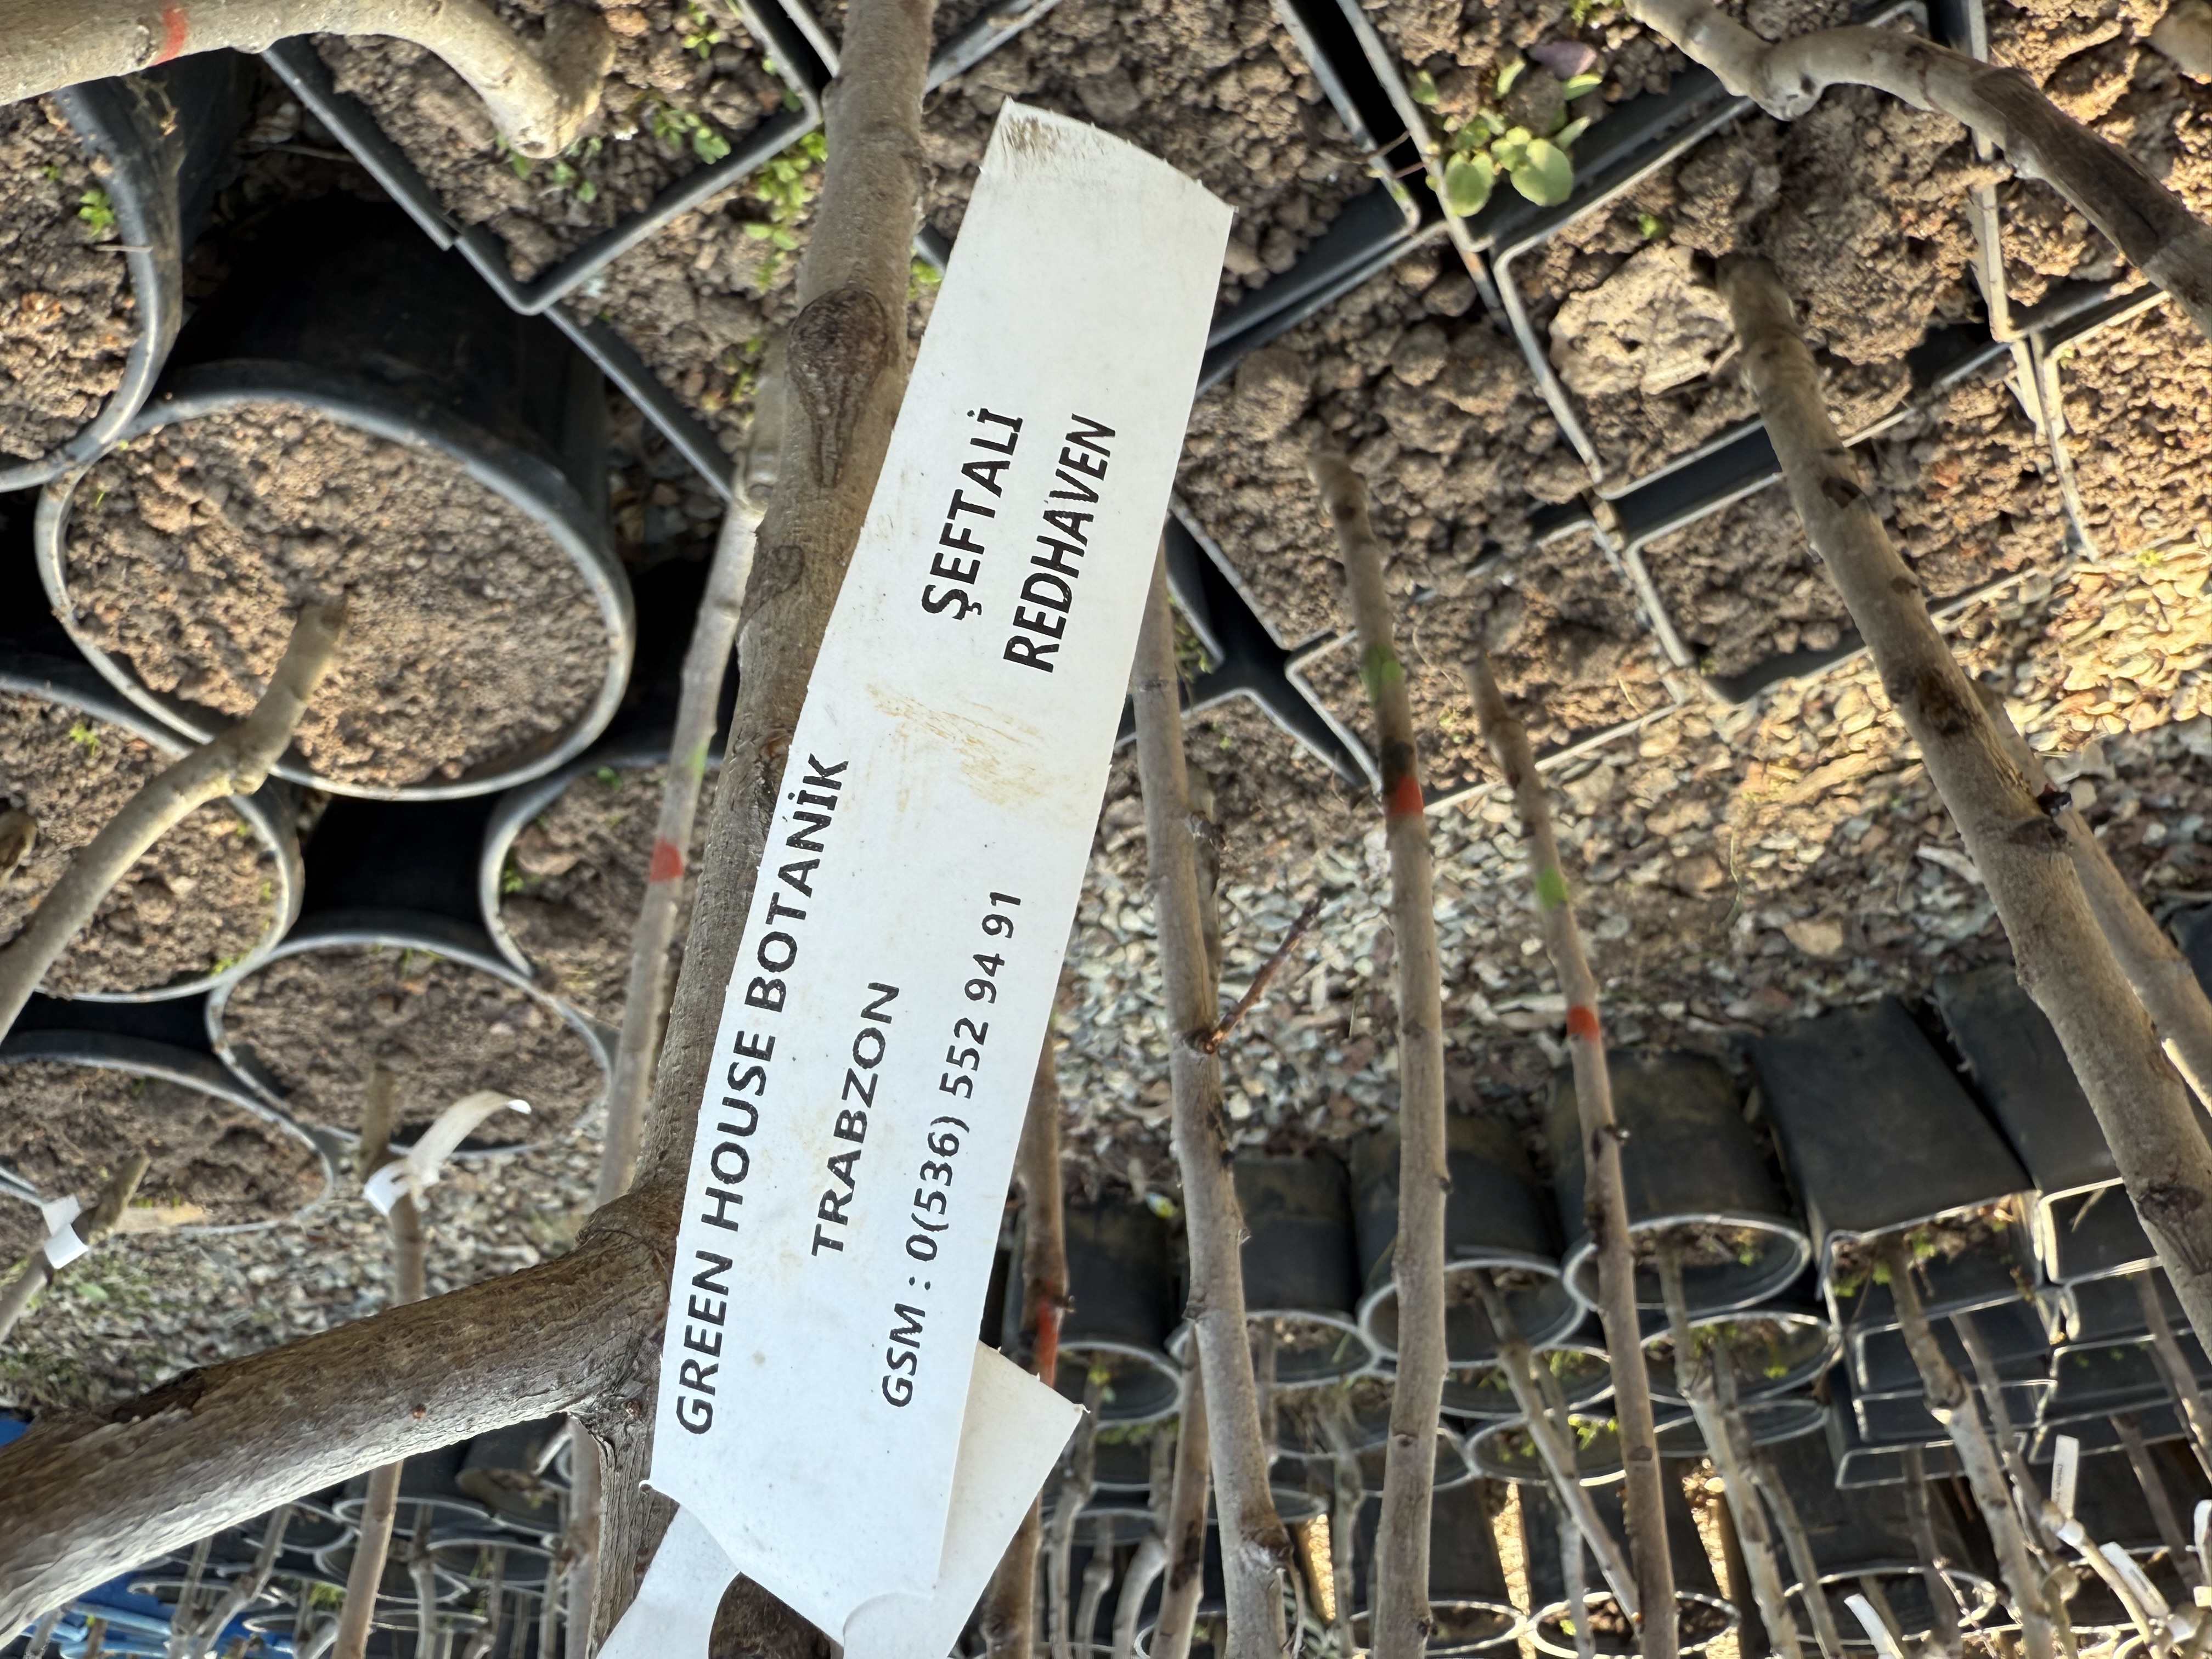
Variety: Red Haven Peach